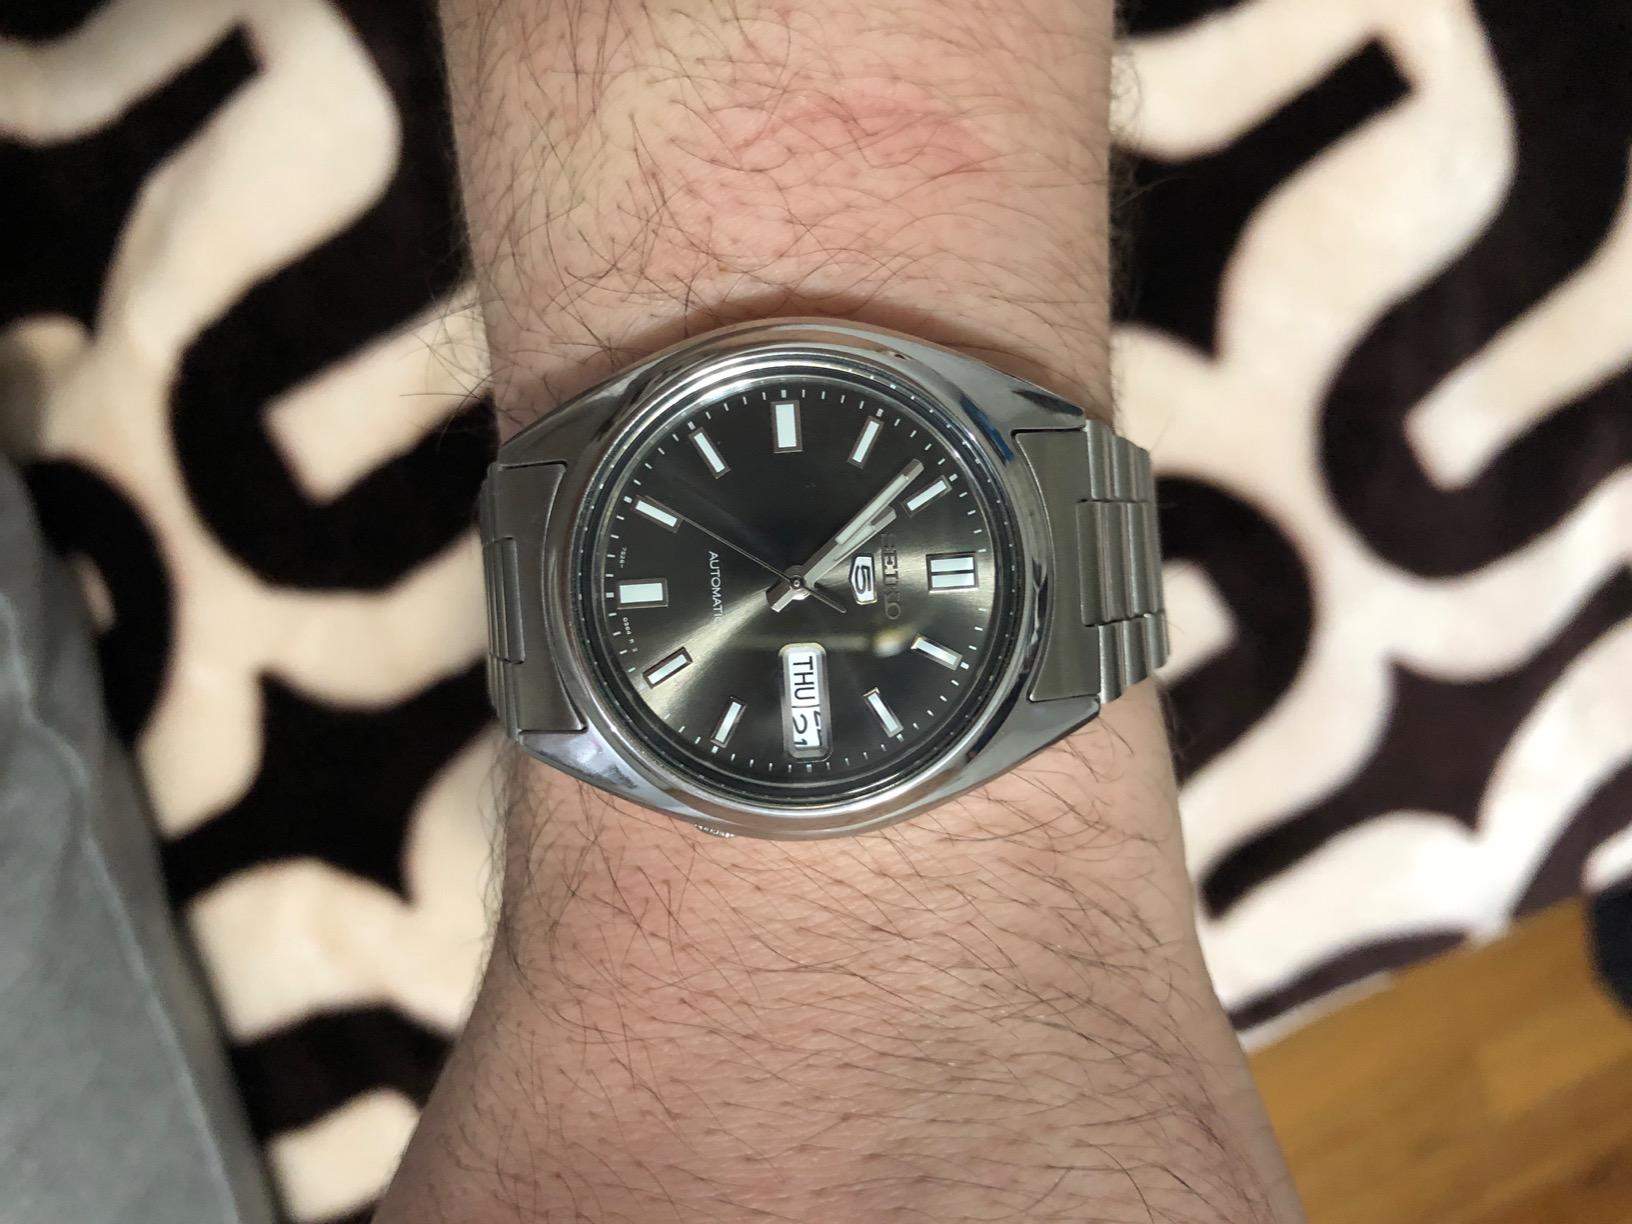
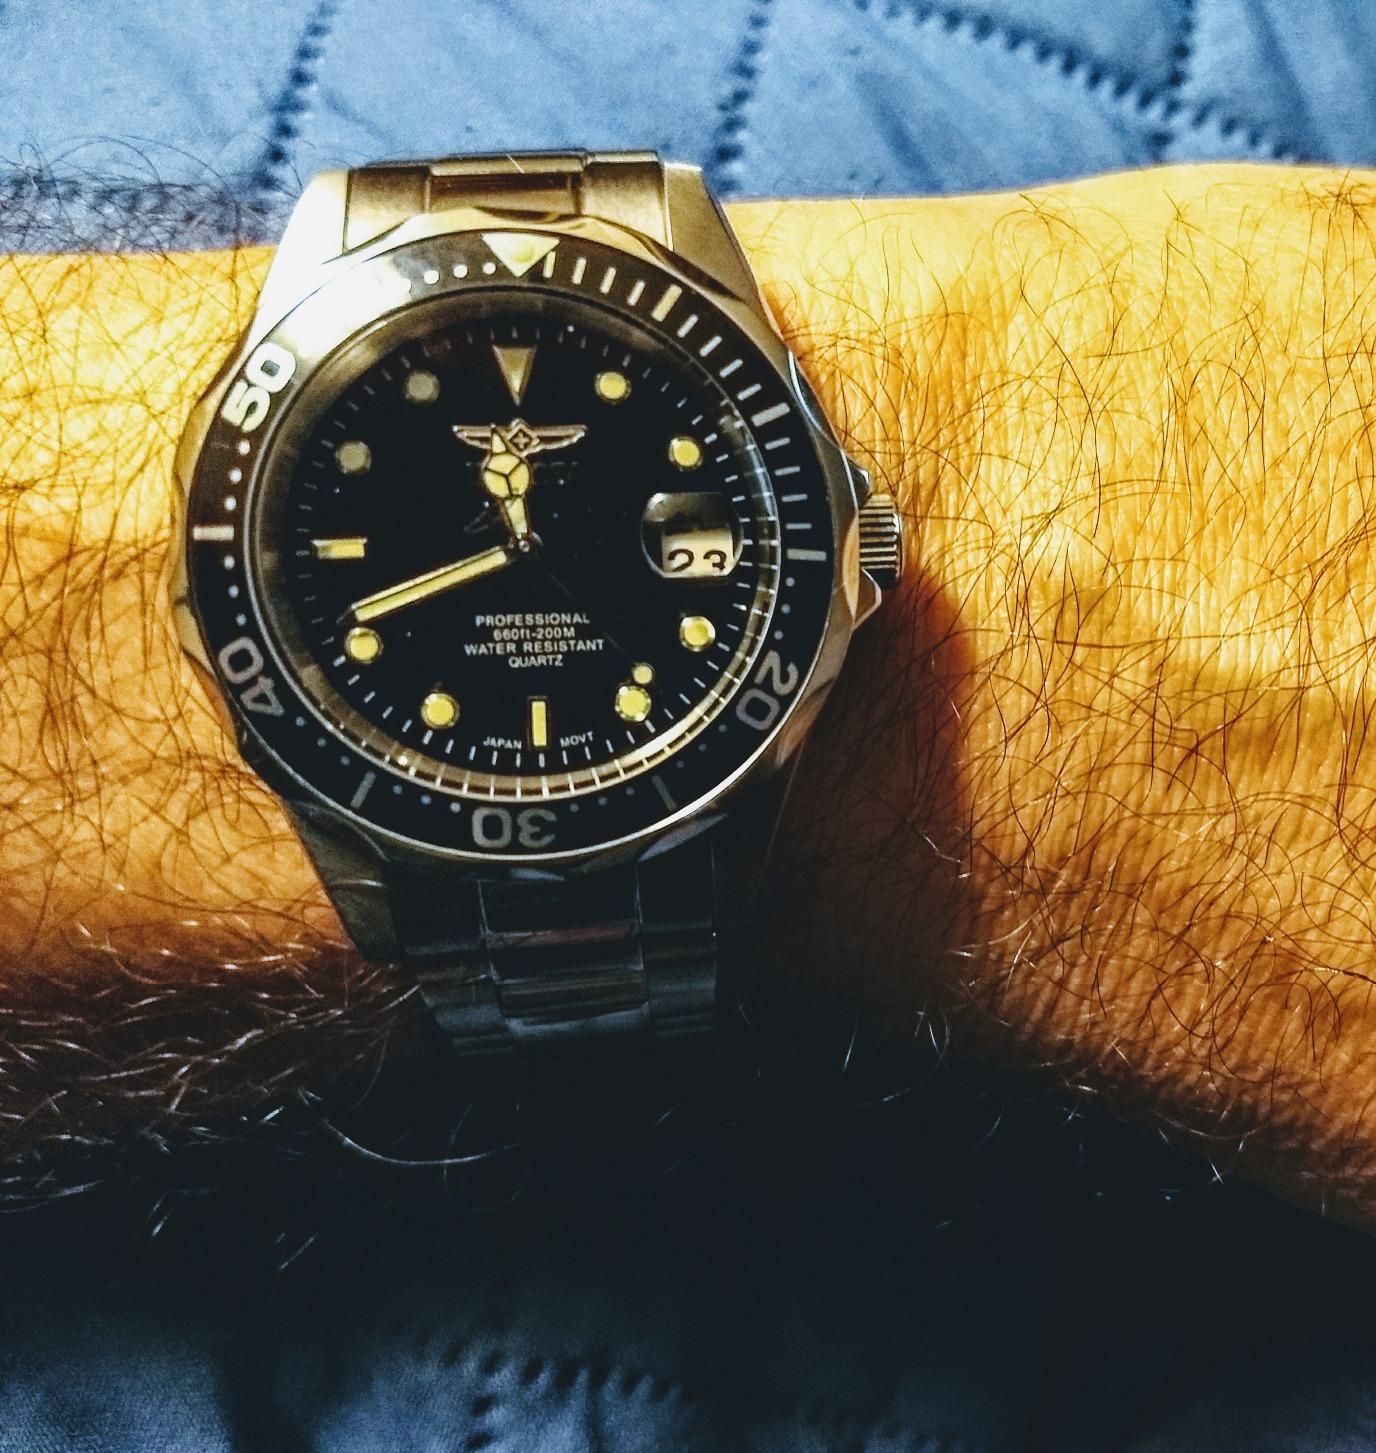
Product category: accessories_watch
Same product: no